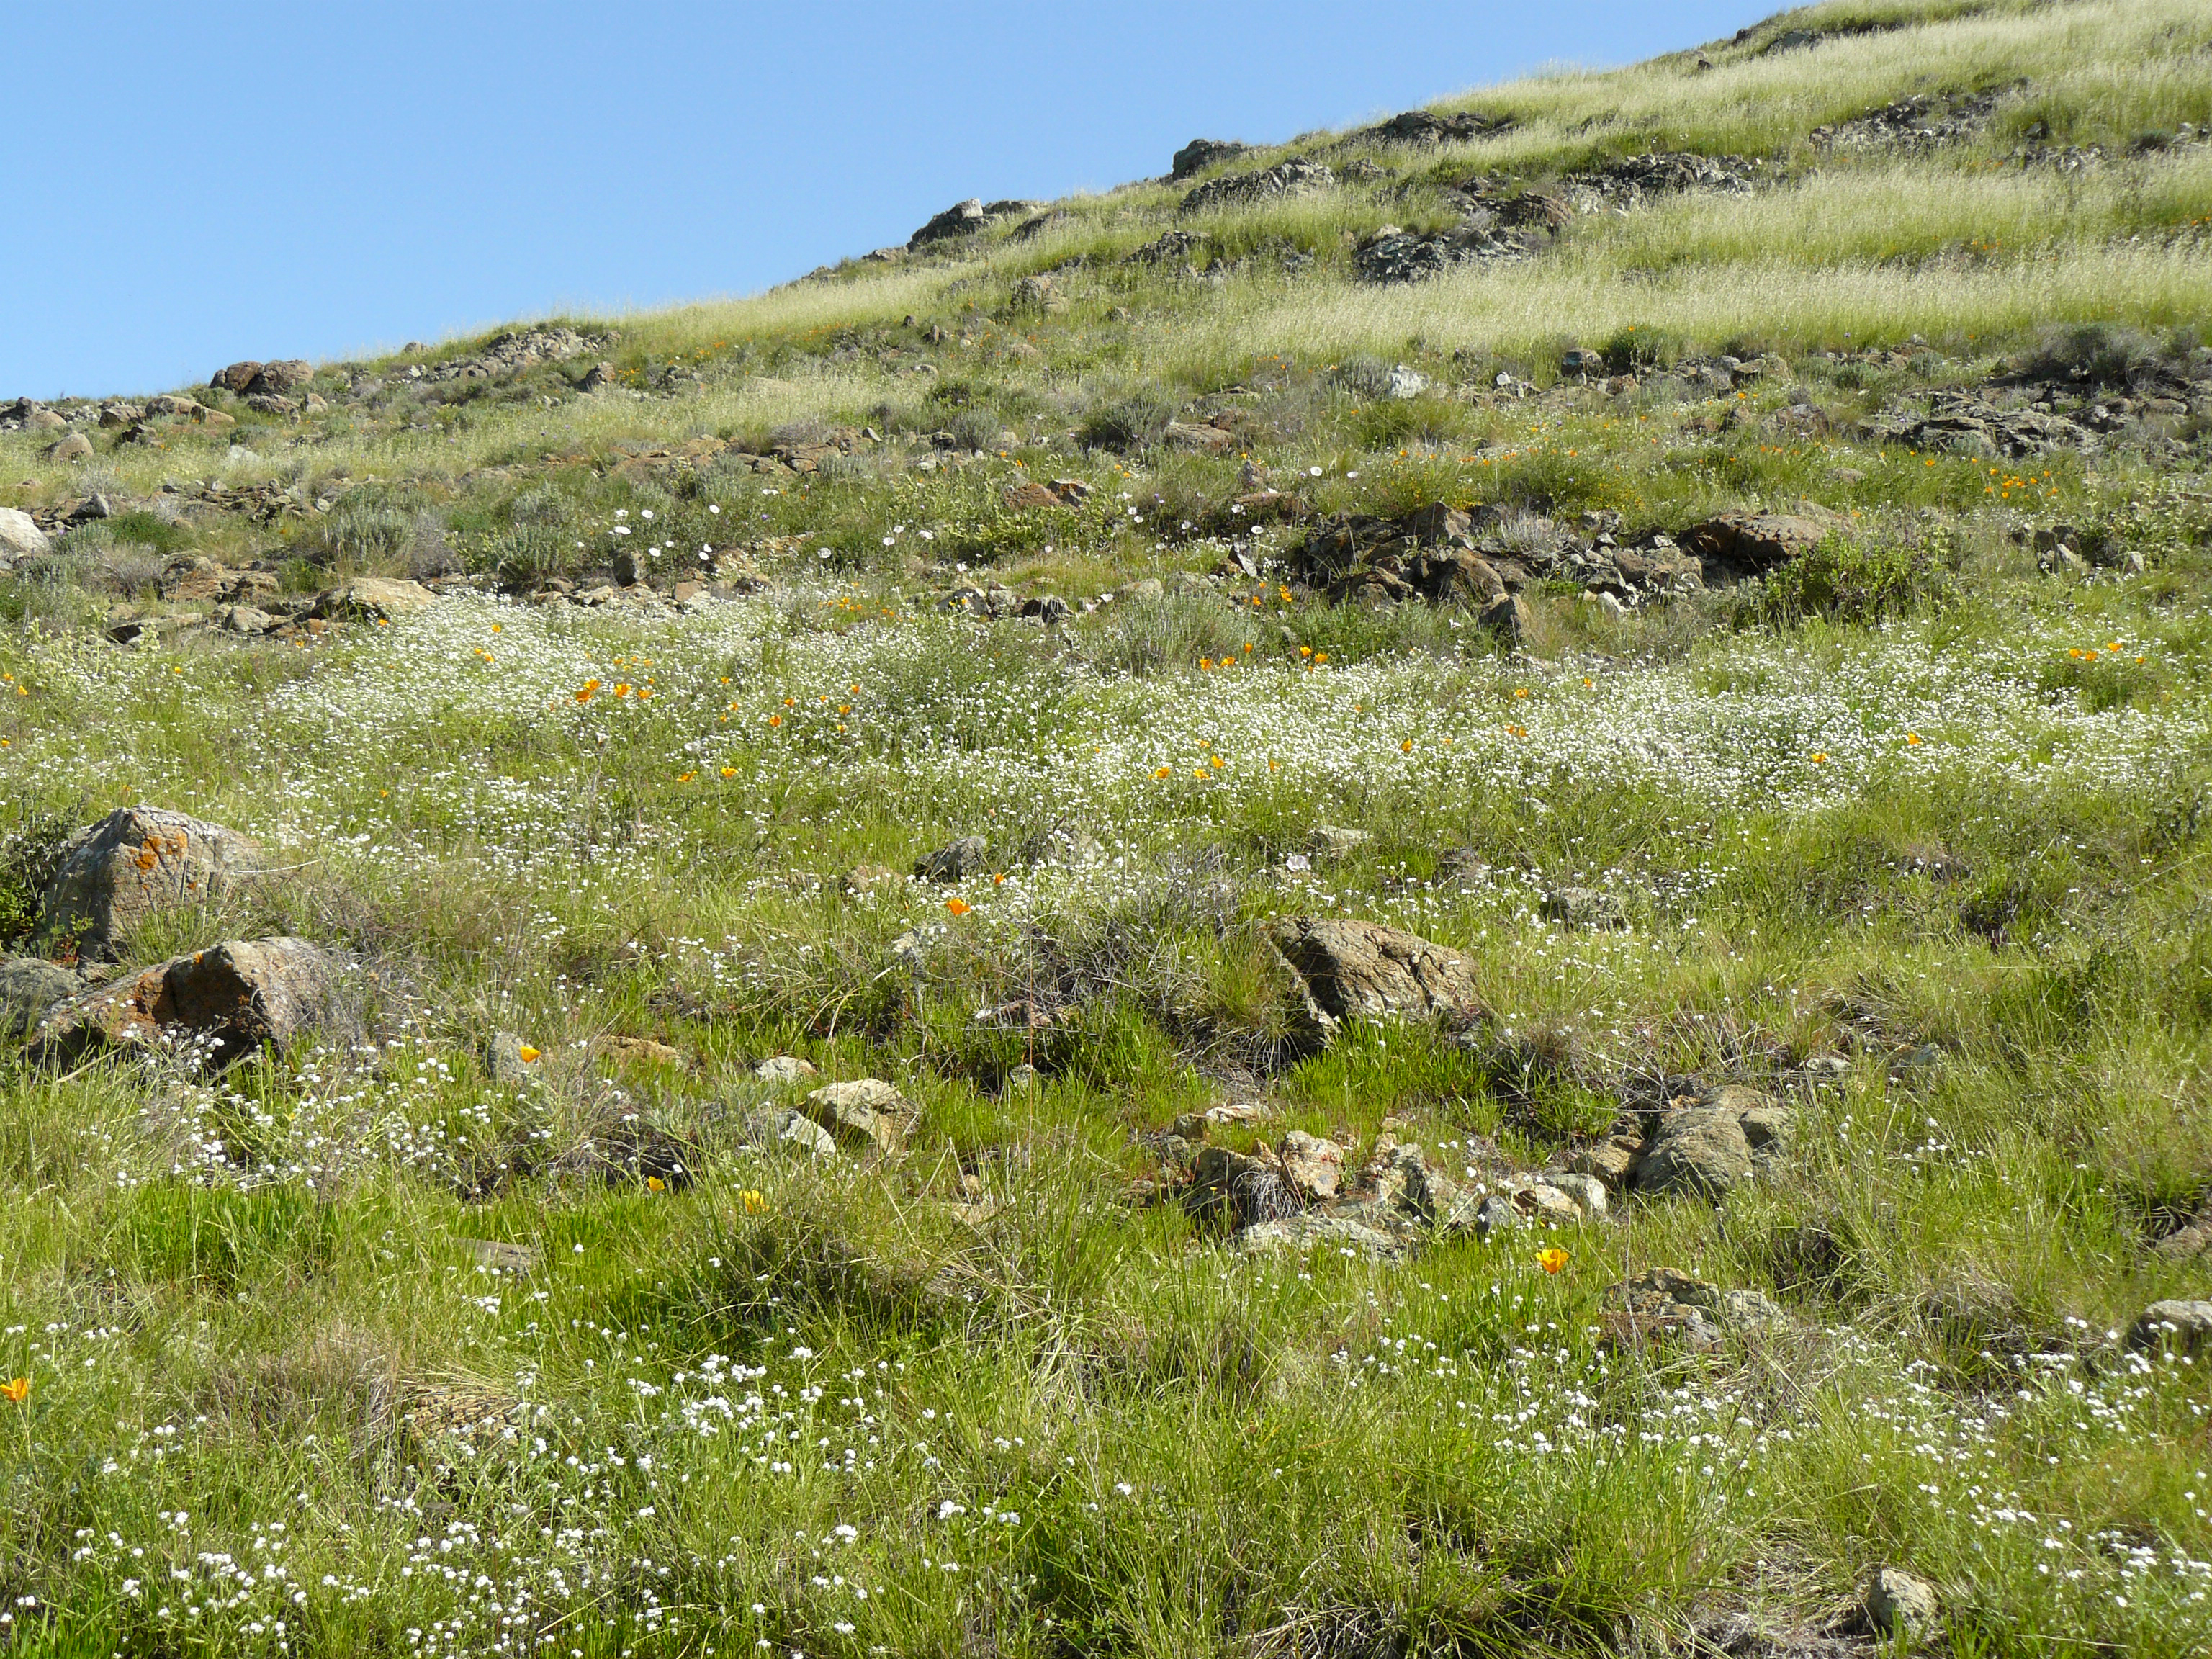
landscape, grass, rock, wilderness, mountain, meadow, prairie, hill, flower, wildlife, spring, pasture, grazing, ridge, plain, wildflower, geology, grassland, vegetation, badlands, wetland, wildflowers, bog, plateau, fell, habitat, ecosystem, californianativeplants, lagunalakeopenspace, openspace, sanluisobispoopenspace, tundra, steppe, rural area, natural environment, geographical feature, ecoregion, shrubland